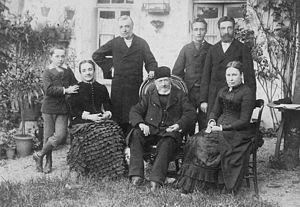
Jean Antoine, Camille et Edouard Rabaud pasteurs
Jean Jacques Camille Léonce Rabaud, né le 26 janvier 1827 à Montredon-Labessonnié dans le Tarn et mort le 22 juin 1921 à Castres, est un pasteur et un historien français.